Vladimir Perić

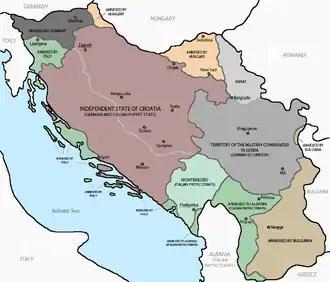
map showing the partition of Yugoslavia, 1941–43

Vladimir Perić (28 December 1919 – 5/6 April 1945), best known by the "nom de guerre" Valter, was a Yugoslav Partisan commander in German-occupied Sarajevo during World War II.